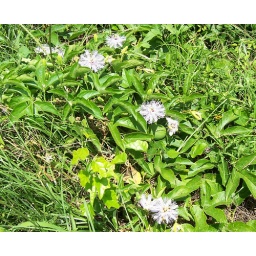
These were little white flowers that were at the Caddoan Mounds Park over near Rusk